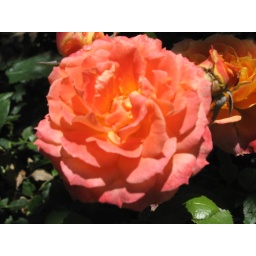
pink rose in full bloom